Orange blossom

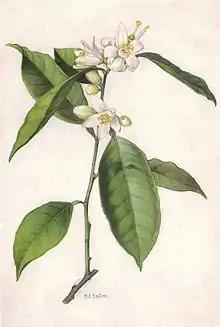
"Citrus sinensis" Osbeck painting by Mary Emily Eaton from a 1917 issue of "National Geographic"

The orange blossom is the fragrant flower of the "Citrus sinensis" (orange tree). It is used in perfume making and has been written about as an aphrodisiac. Orange blossom essence is an important component in the making of perfume. The petals of orange blossom can also be made into orange flower water (as an alternative to rose water), a common part of both French cuisine and Middle Eastern cuisine (most often as an ingredient in desserts and baked goods). It's also present in Hispanic culinary traditions, with notable examples being Mexican pan de muerto and Spanish Roscón de Reyes.